Fran Curci

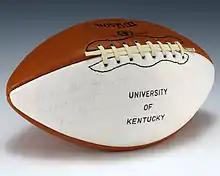
A football signed by Fran Curci and gifted to President Gerald Ford

Curci led the University of Tampa Spartans to a 25–6 record in three seasons (1968–1970). After his team defeated the Miami Hurricanes at the Orange Bowl in 1970, and Tampa finished that season 10–1, he was hired by the University of Miami.